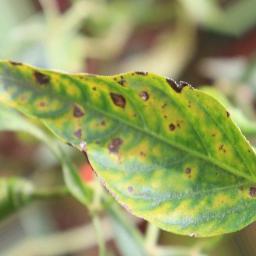
Label: nutritional